Pettit's Ford

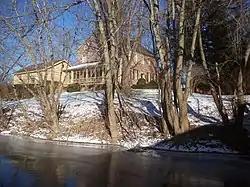

Pettit's Ford is an American historic home that is located in Dover Township, York County, Pennsylvania.